Ruth Ellis Center

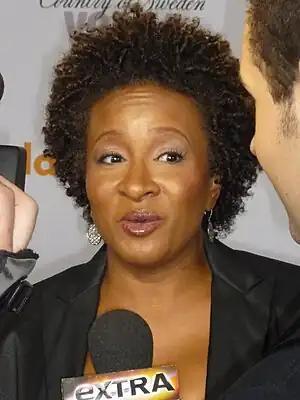
Wanda Sykes, a public supporter of Ruth Ellis Center since 2010, at the 2010 GLAAD Media Awards.

The Ruth Ellis Center (REC) is a social services agency in the Detroit area that serves the needs of runaway, homeless and at-risk lesbian, gay, bisexual, and transgender (LGBTQ) youth. REC is named in honor of the life and work of Ruth Ellis, who was an African-American lesbian from Detroit known for her service to people in need.